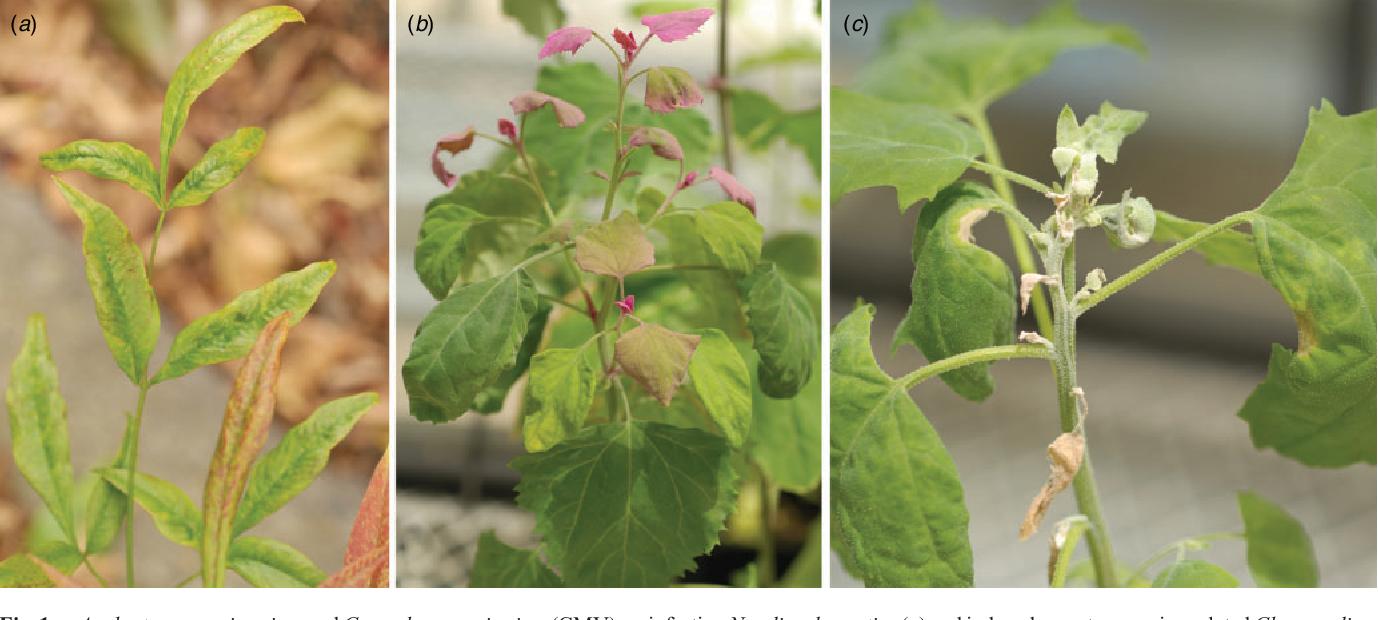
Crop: apple
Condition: mosaic_virus